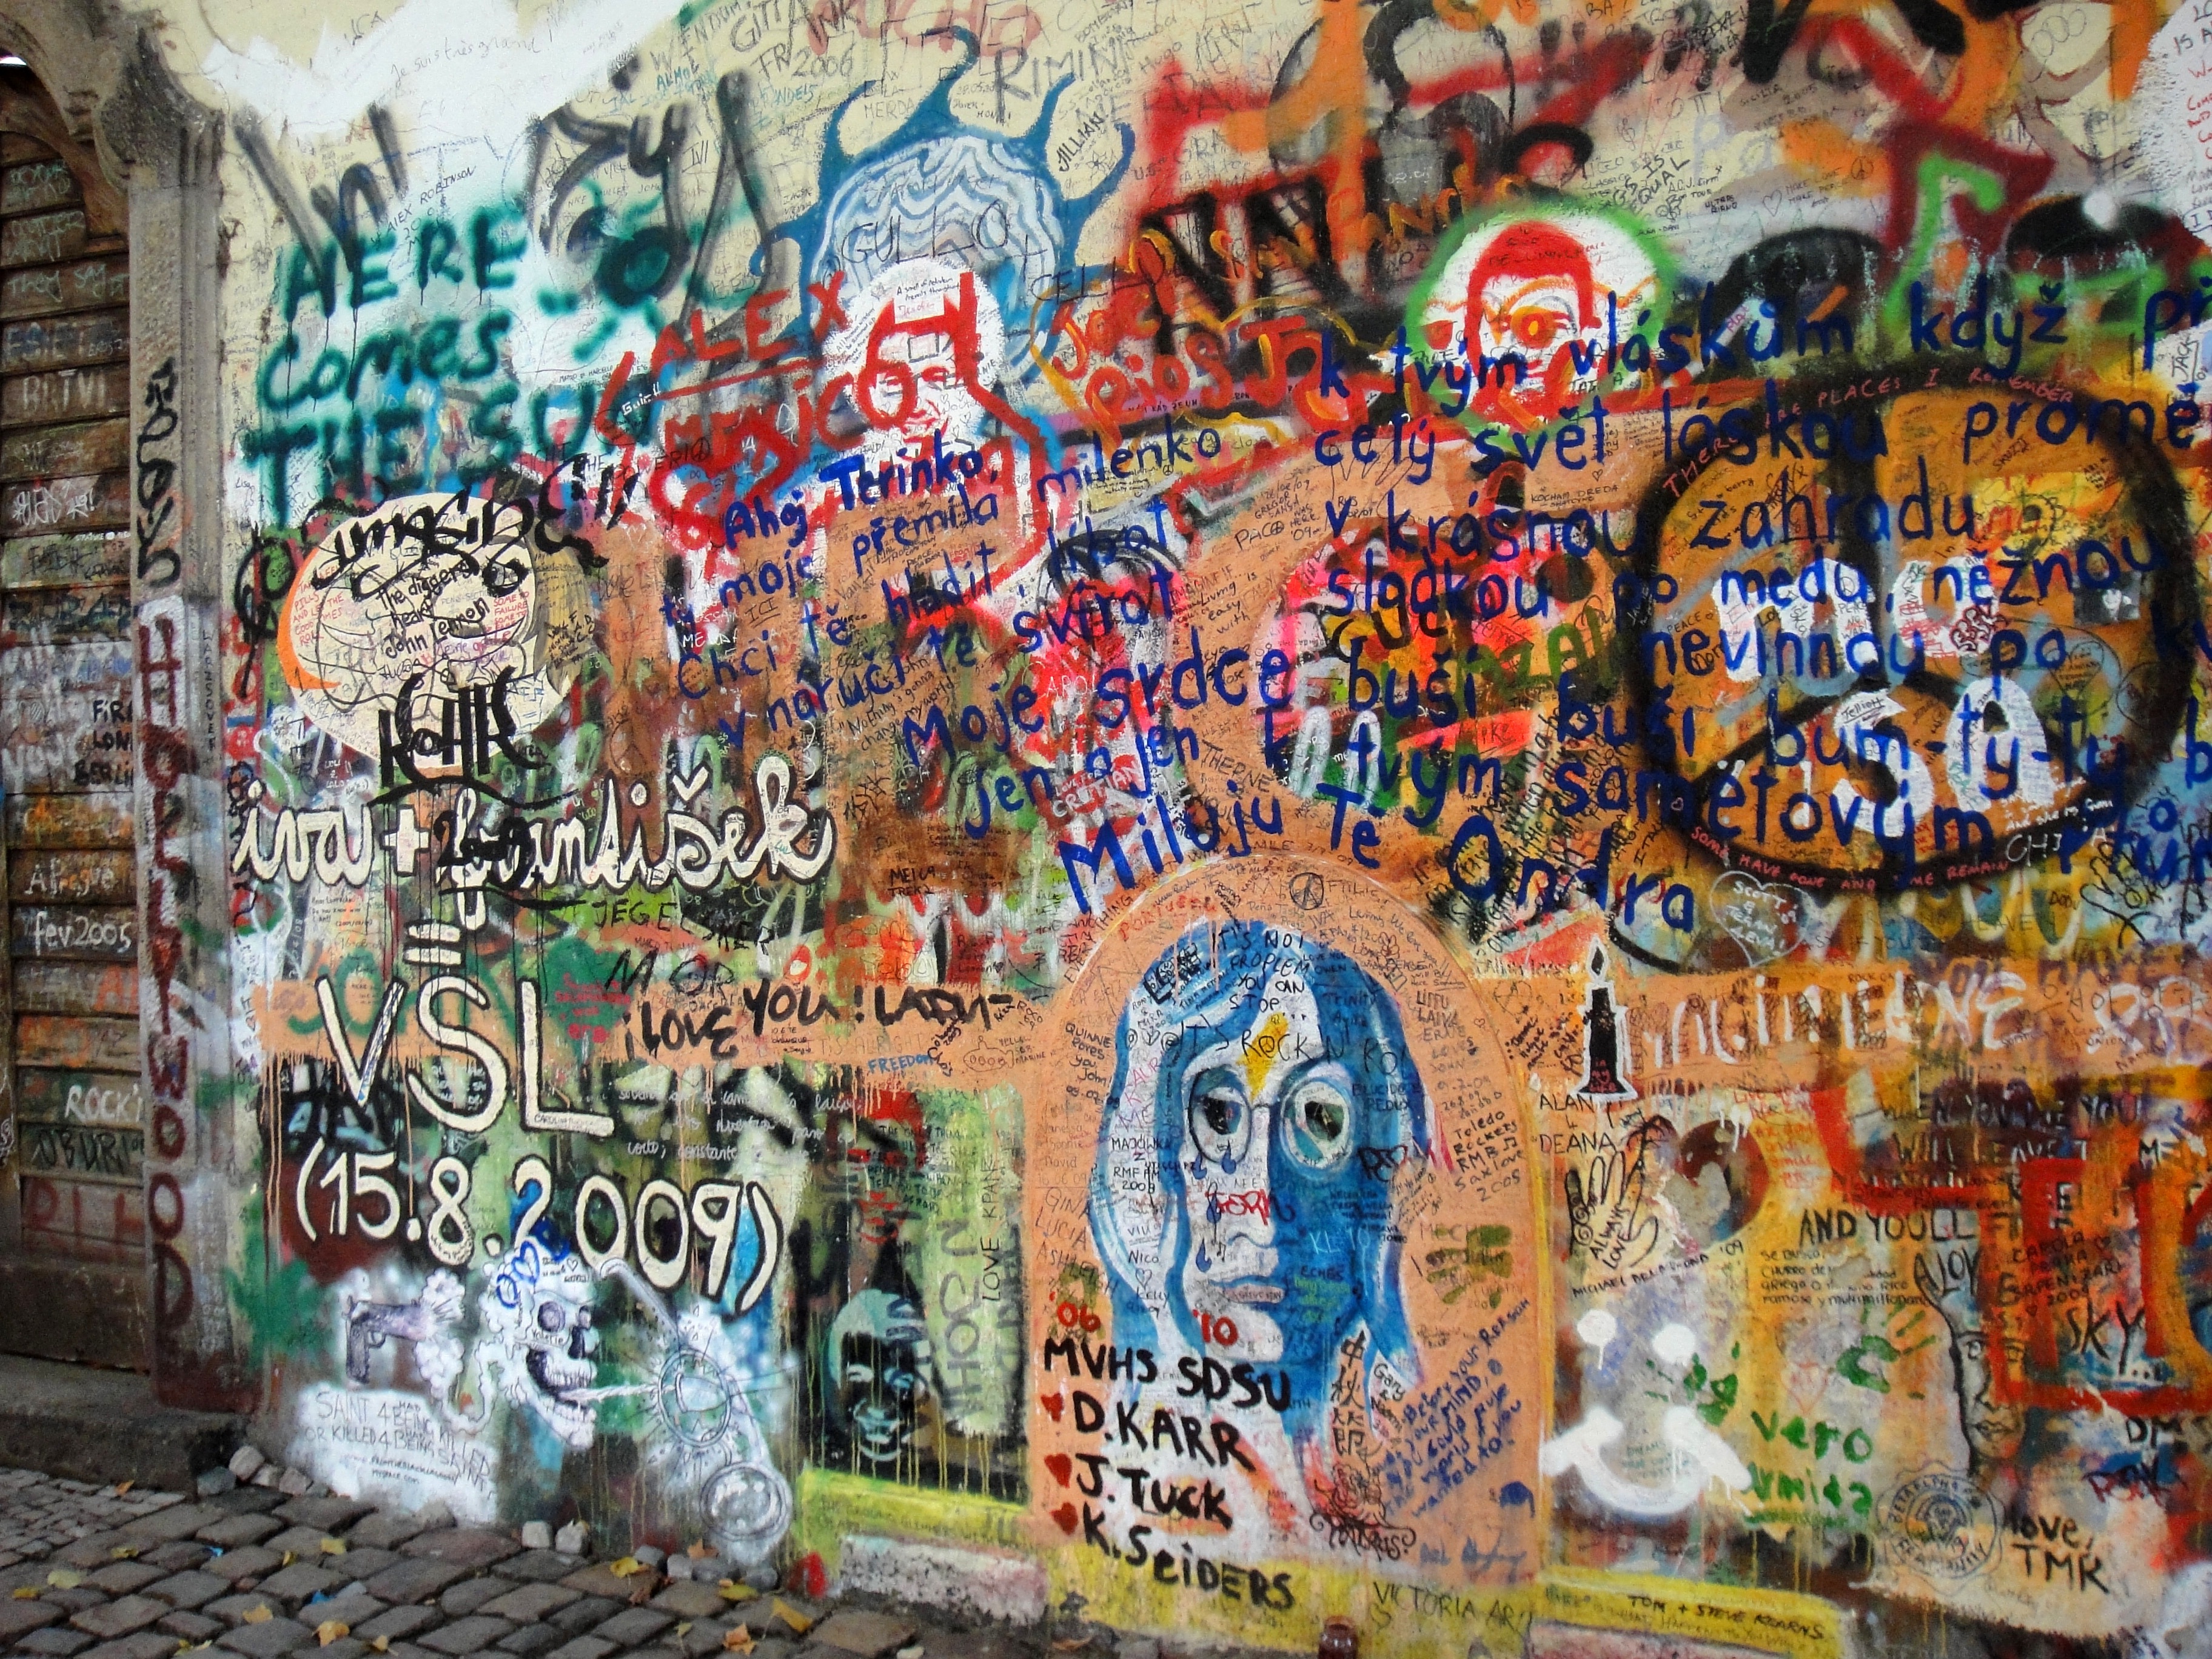
wall, peace, prague, colorful, graffiti, street art, art, mural, wall art, john lennon, urban area, john lennon wall